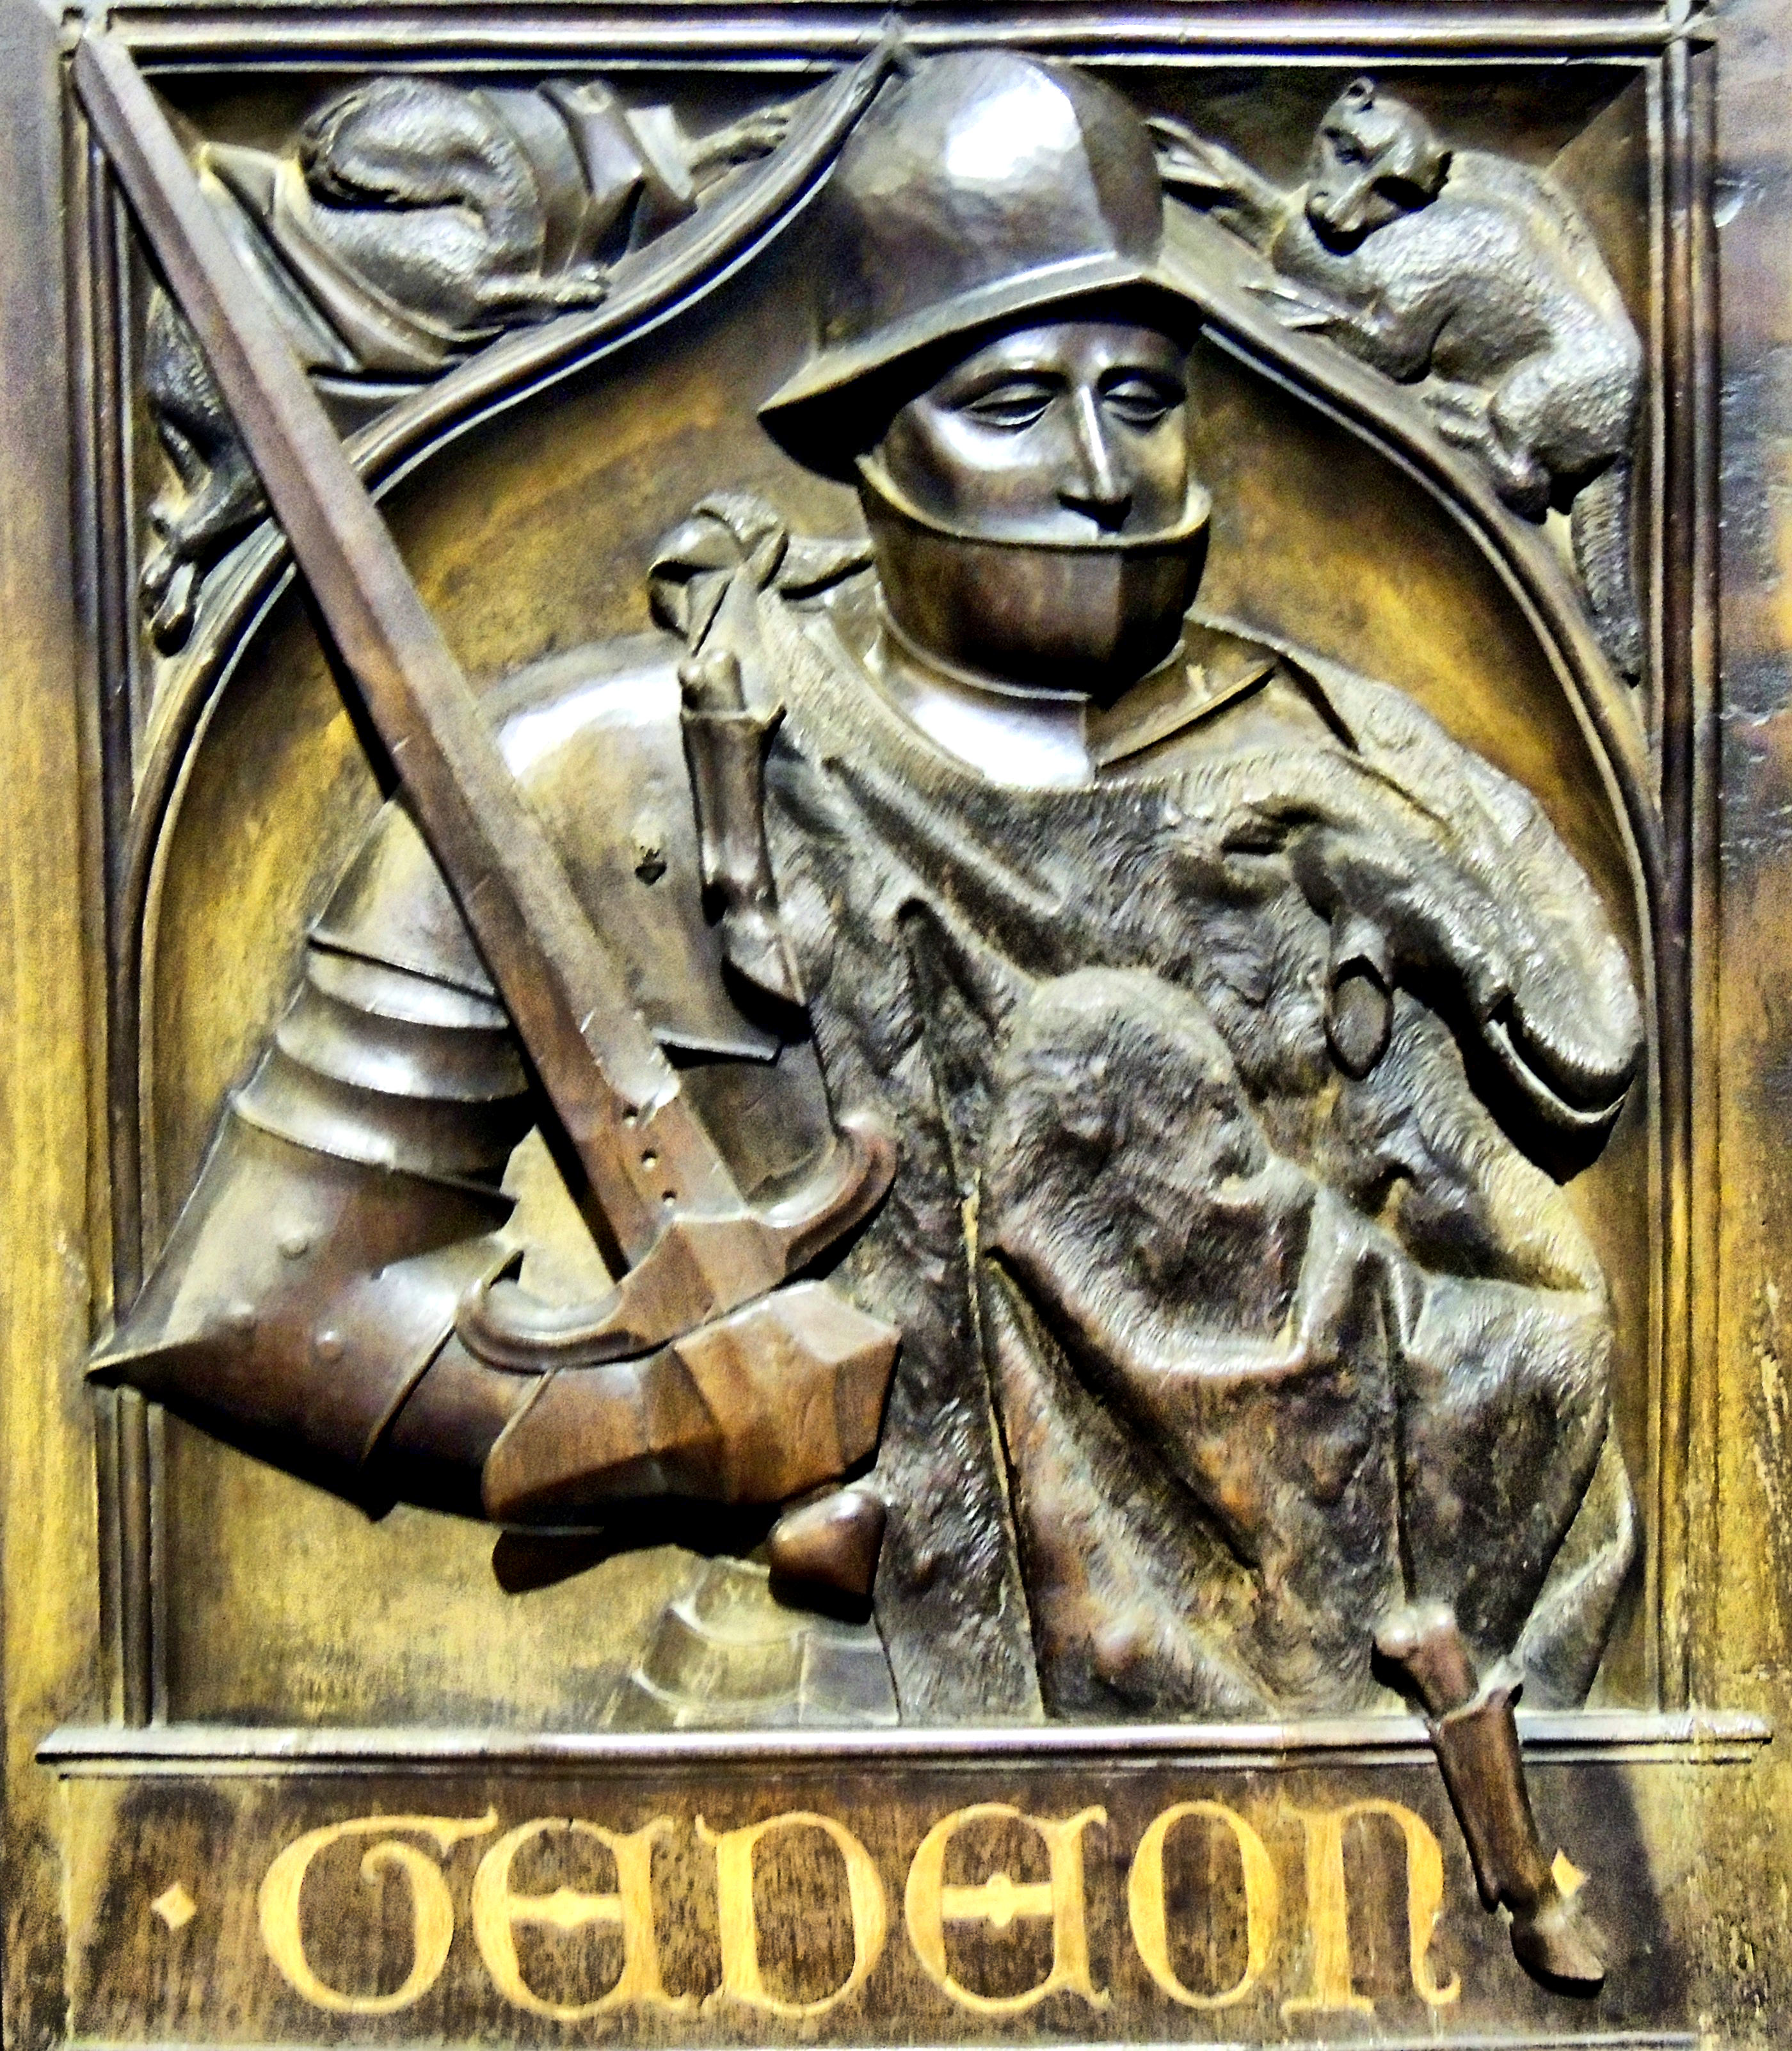
europe, sculpture, art, spain, espagne, europa, arte, catedral, leon, gotico, espanha, carving, historia, relief, espana, mythology, castillaleon, iglesias, artereligioso, catedraldeleon, provincialeon, igrexas, provinciadeleon, modern art, ancient history